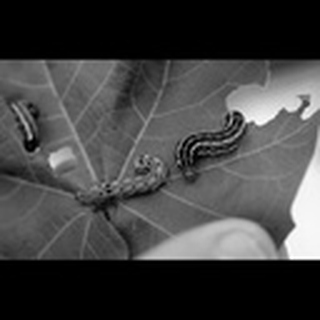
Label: cotton_army_worm